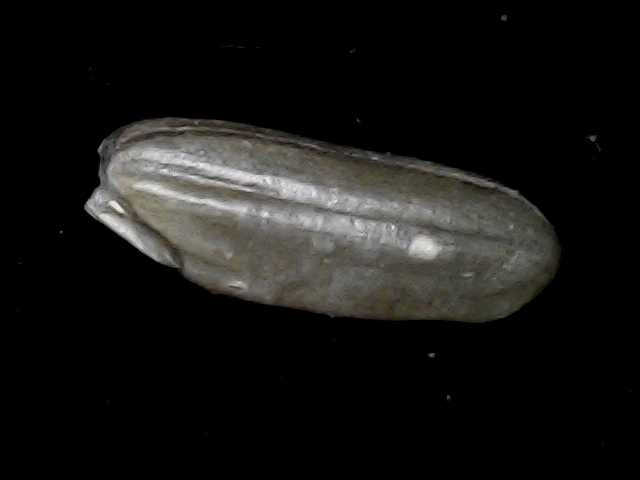
Rice variety: BD51